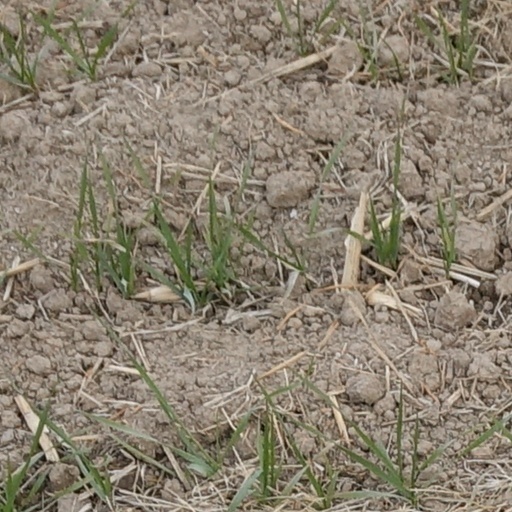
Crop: wheat